Chicanery (Better Call Saul)

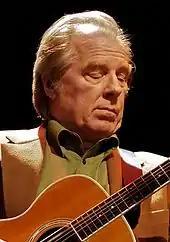
Michael McKean was praised for his performance in the final scene

The episode received universal acclaim from critics, with many considering it to be one of the best of the series. Terri Schwartz of IGN awarded the episode 10 out of 10, describing it as "the best episode of "Better Call Saul" to date". It holds a 100% on Rotten Tomatoes with an average of 9.5/10 based on 14 reviews. The site consensus reads: "The war between Jimmy and Chuck comes to an unprecedented climax in the heartbreaking, sober, and defining 'Chicanery', an episode that clearly cements "Better Call Saul" as essential television."